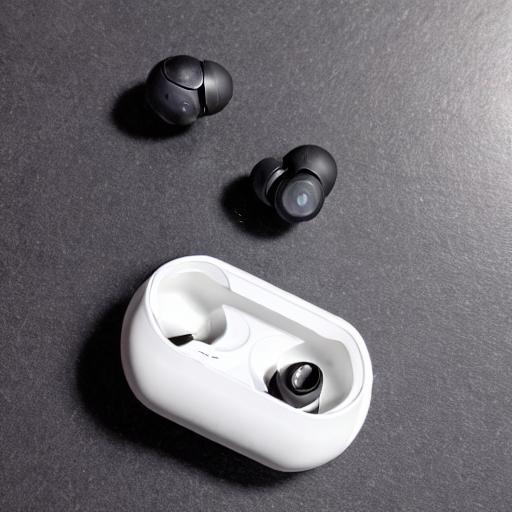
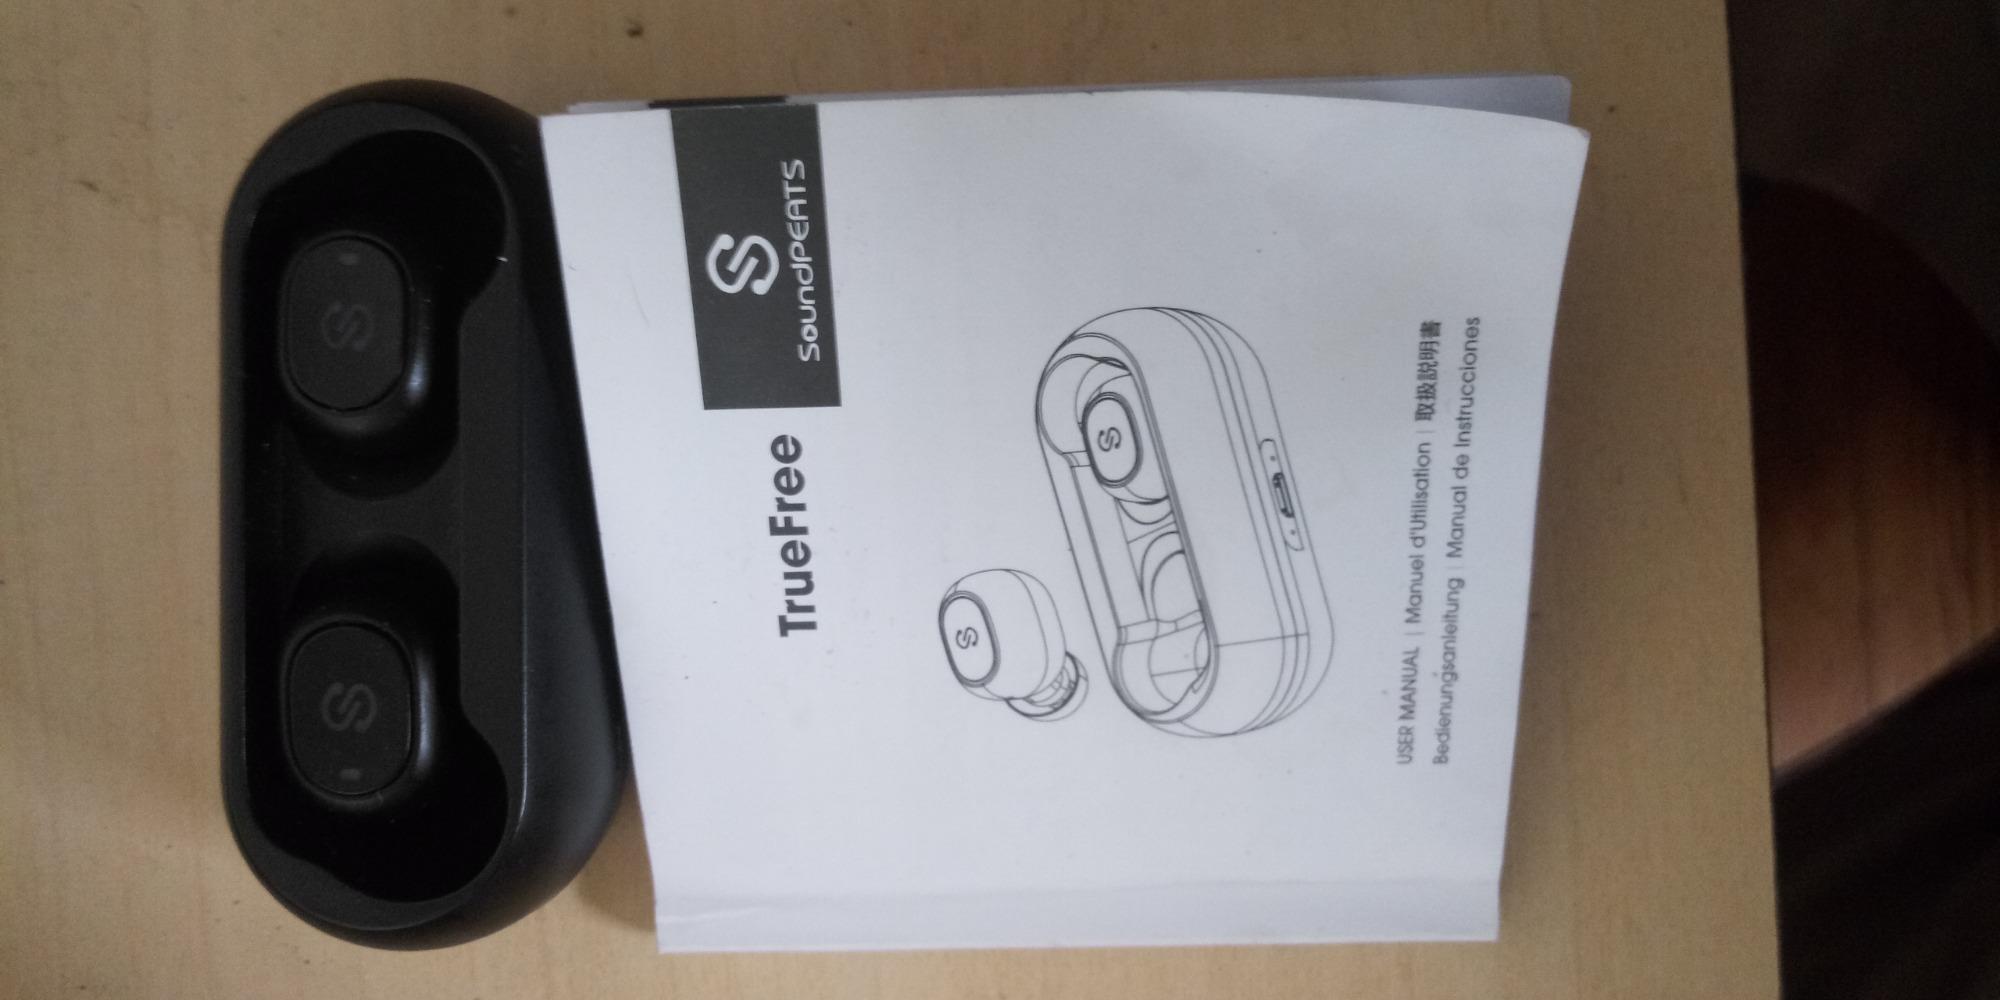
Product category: earbuds
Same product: no